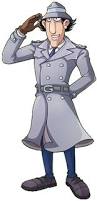
Portrait style: Cartoon Portrait